James White McClung

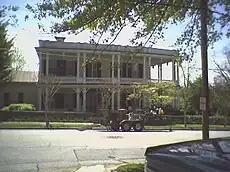
The McClung House with its double plantation porches

McClung's Huntsville mansion, built in 1838, is on the National Register of Historic Places as part of the Twickenham Historic District and in the Library of Congress Historic American Buildings Survey.